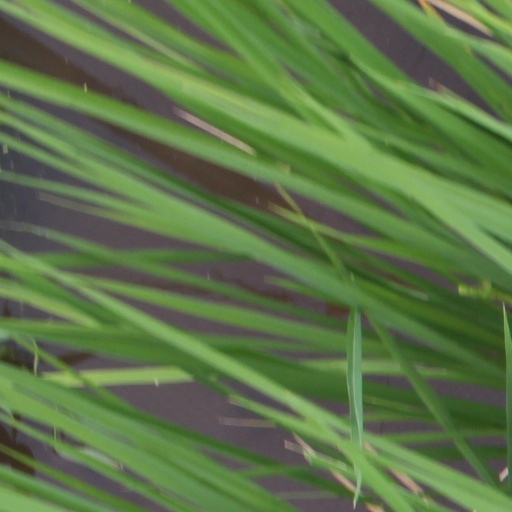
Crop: rice